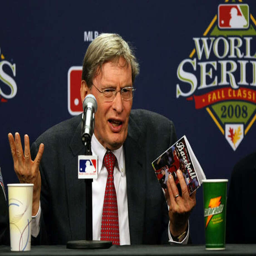
organization leader explains the rules involved with suspending game .